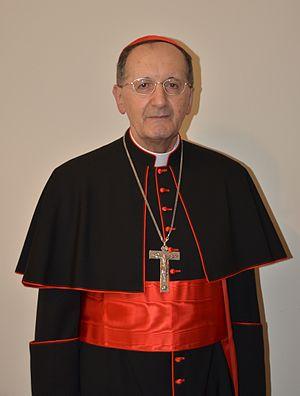
La curie romaine est l'ensemble des dicastères et autres organismes du Saint-Siège qui assistent le pape dans sa mission de pasteur suprême de l'Église catholique. « La Curie romaine dont le Pontife suprême se sert habituellement pour traiter les affaires de l'Église tout entière, et qui accomplit sa fonction en son nom et sous son autorité pour le bien et le service des Églises, comprend la Secrétairerie d'État ou Secrétariat du Pape, le Conseil pour les affaires publiques de l'Église, les Congrégations, Tribunaux et autres Instituts ; leur constitution et compétence sont définies par la loi particulière ».
Beniamino Stella, né le 18 août 1941 à Pieve di Soligo dans la province de Trévise, est un évêque italien de l'Église catholique romaine, préfet de la Congrégation pour le clergé depuis septembre 2013.